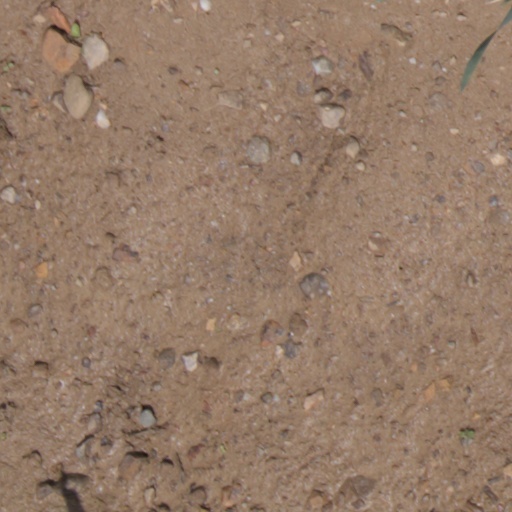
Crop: wheat